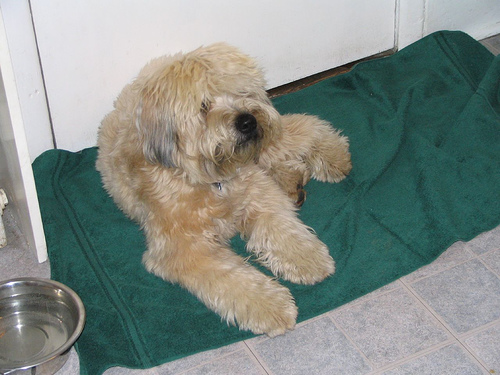
Animal: dog
Breed: wheaten terrier